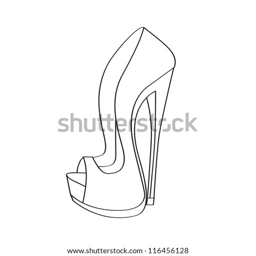
shoes on a high heel isolated on white background